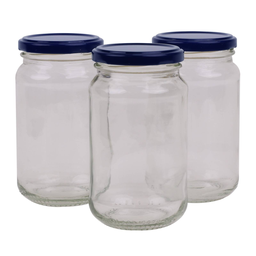
Label: glass